Express Dairies

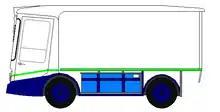
An Express Dairies Morrison Marsden milk float

The company was purchased by Grand Metropolitan in 1969, and sold in November 1991 to Northern Foods. It was demerged from Northern Foods in 1998, and purchased a 51% controlling stake in Claymore Dairies Ltd of Scotland, for £2.2 million.